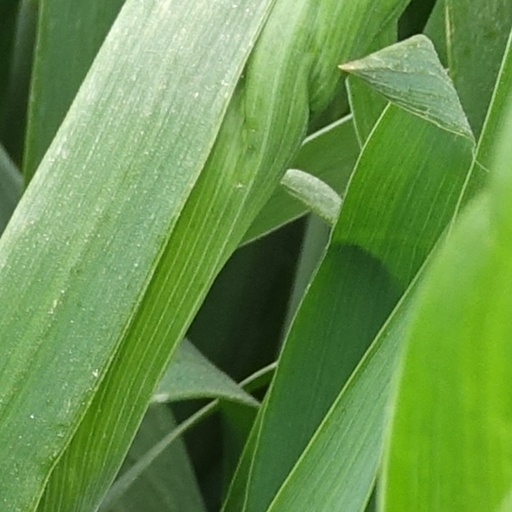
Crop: wheat